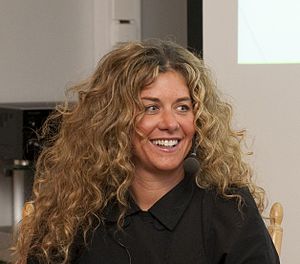
Cecilie Skog
Cecilie Skog er sygeplejerske, bjergbestiger og opdagelsesrejsende.